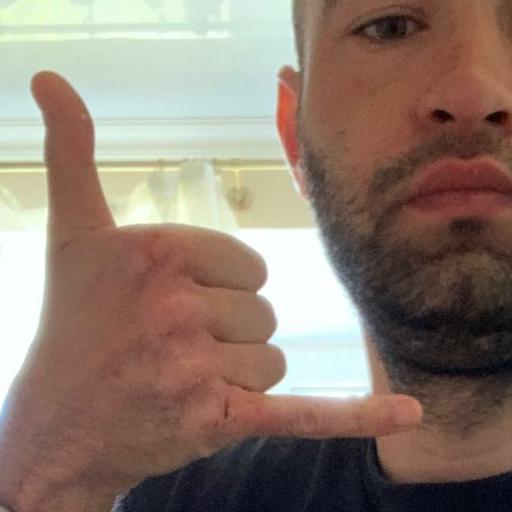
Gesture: call